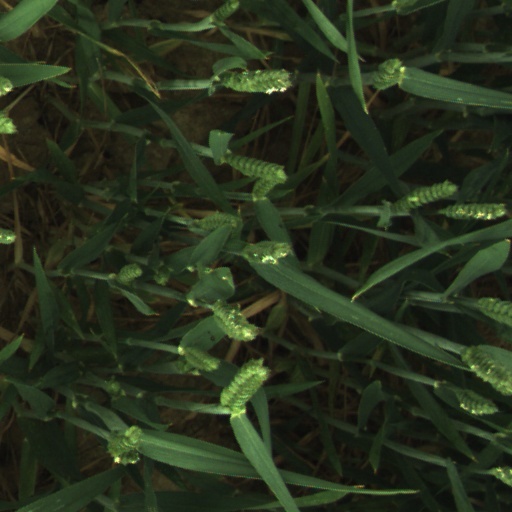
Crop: wheat